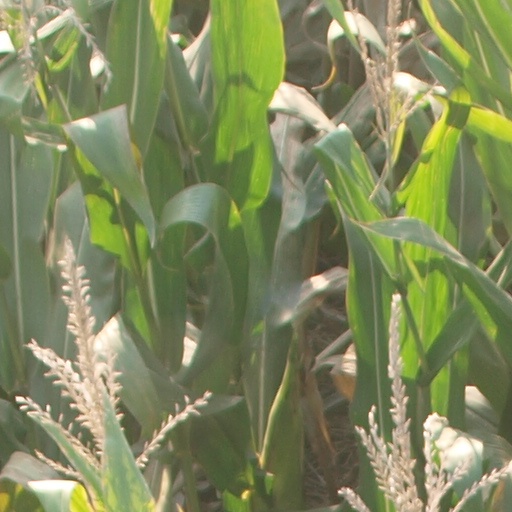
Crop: maize; corn